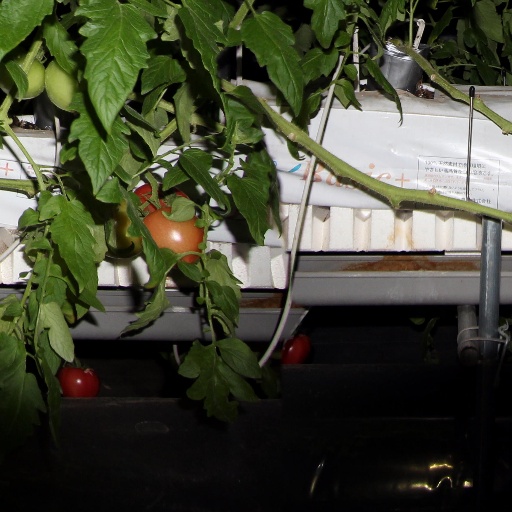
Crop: tomato